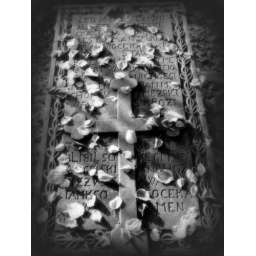
cross in stone old time